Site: brandenburg
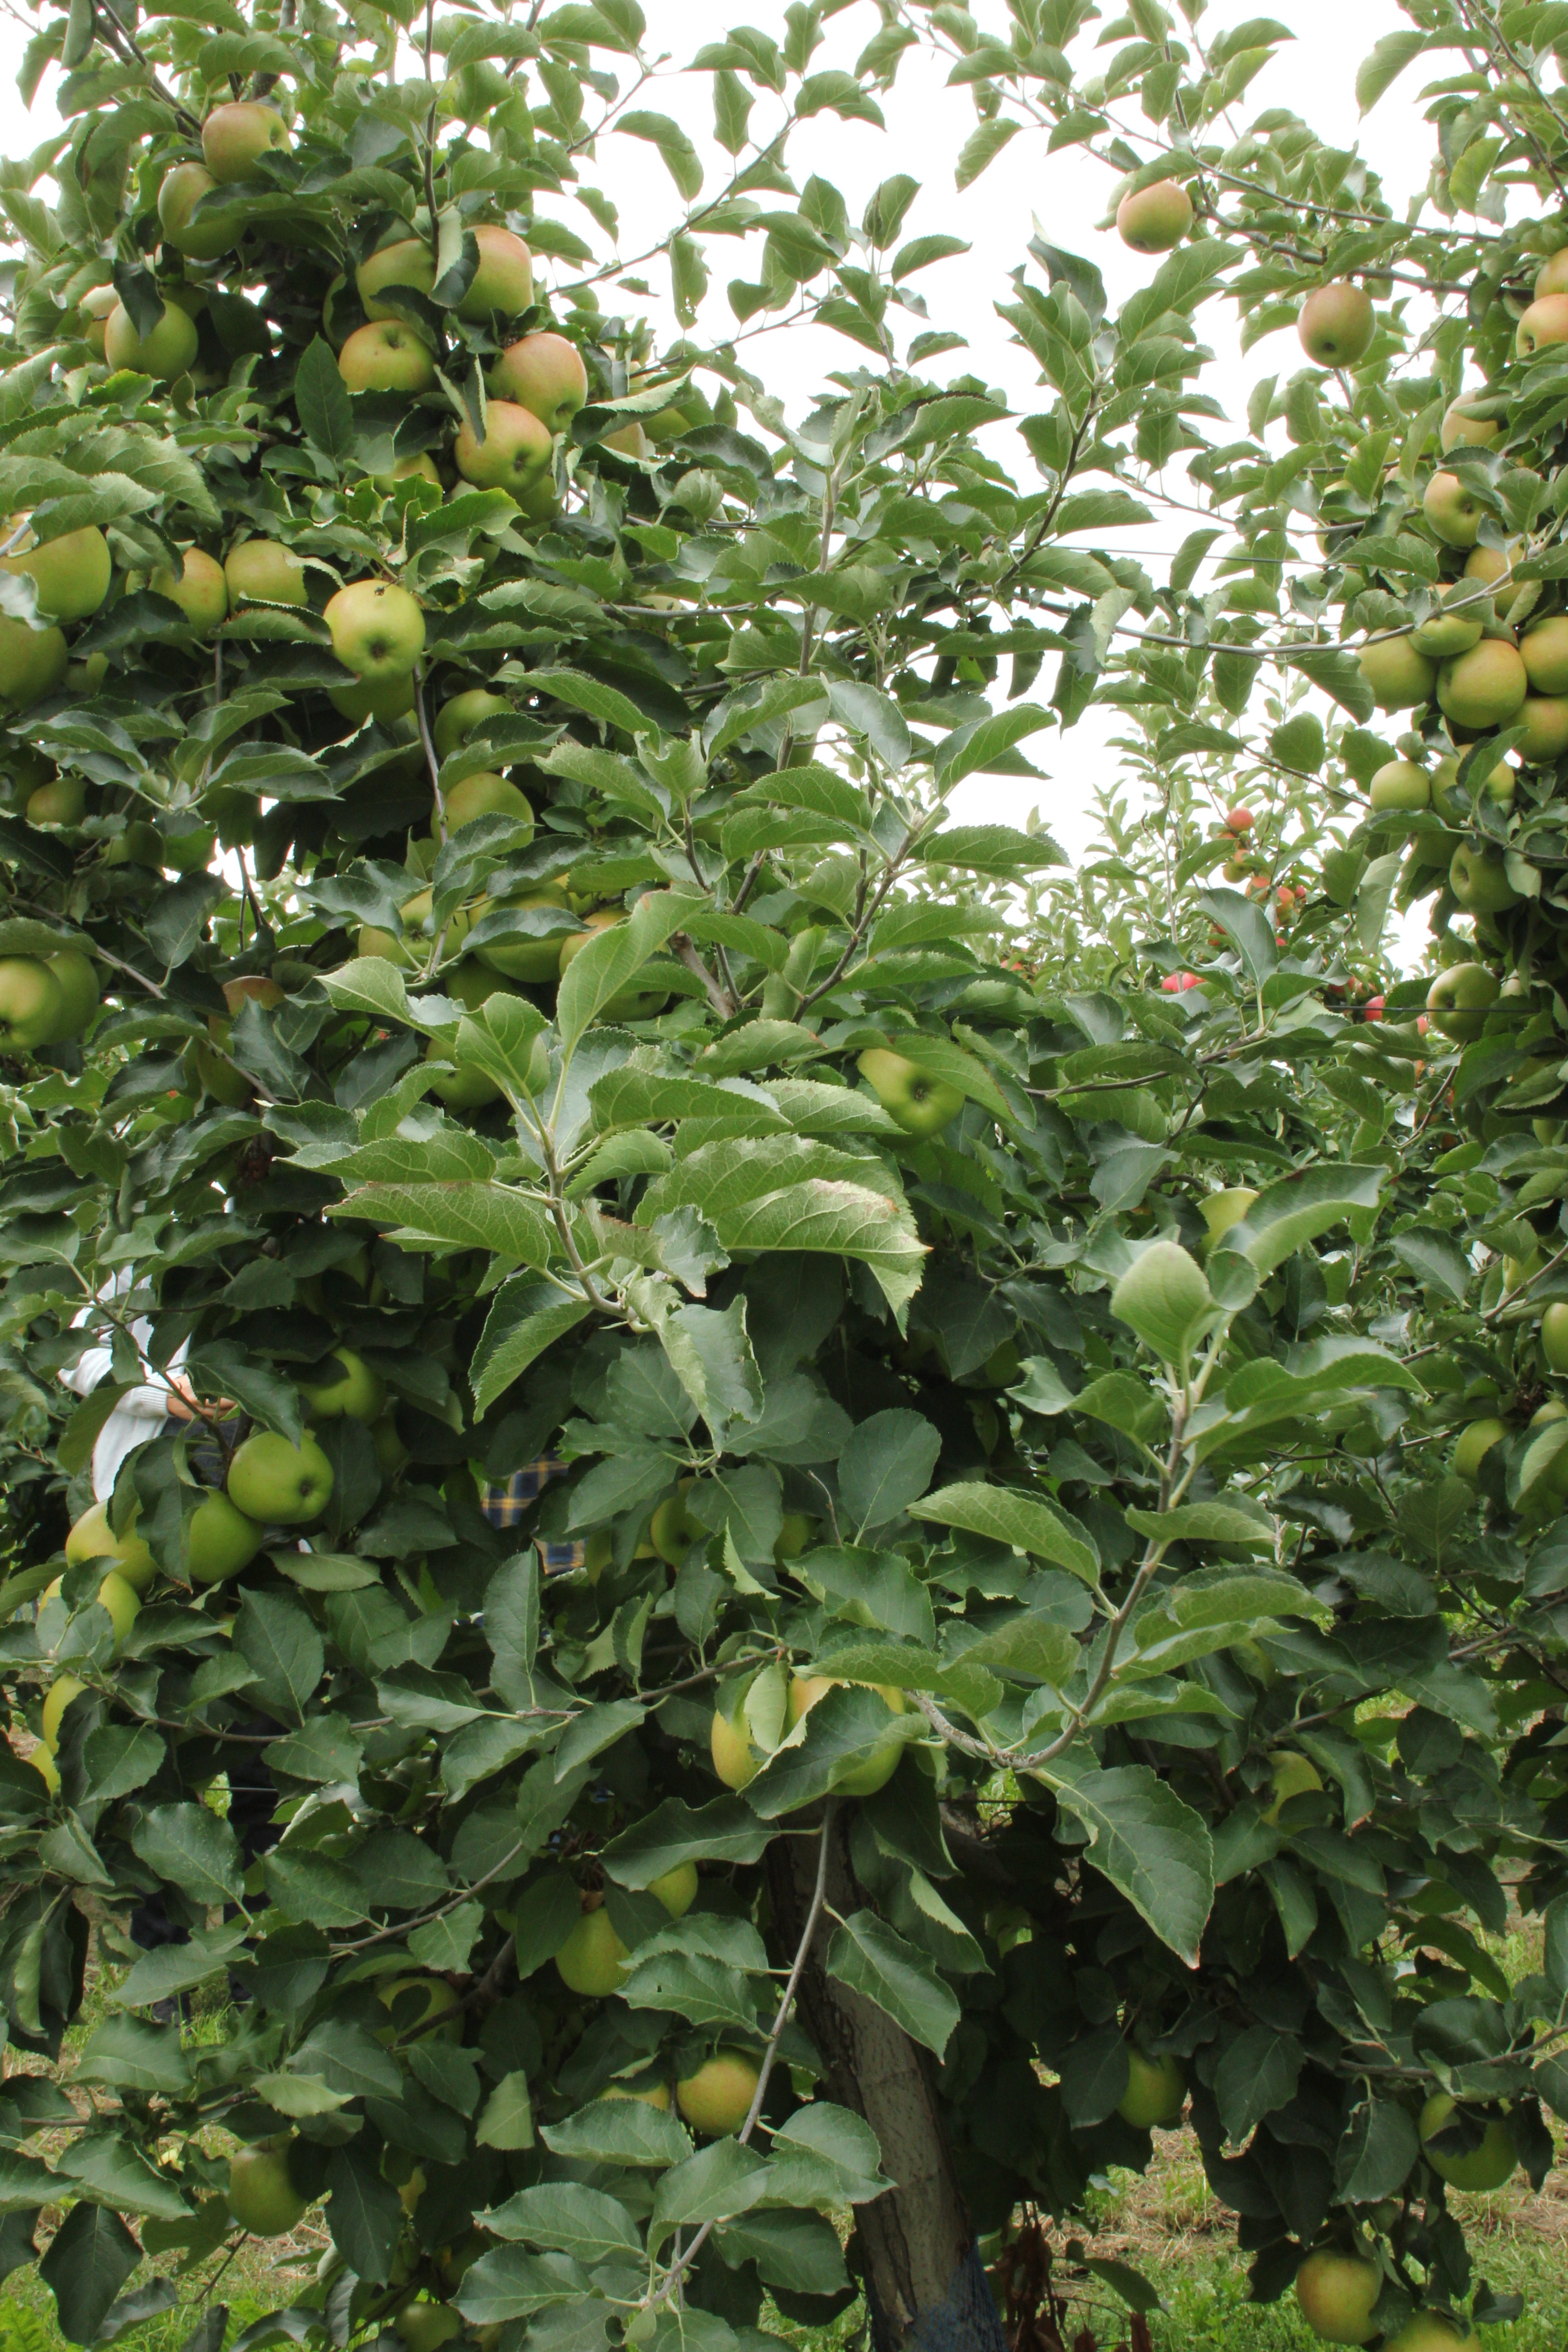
Growth stage (BBCH 87): Maturity of fruit and seed